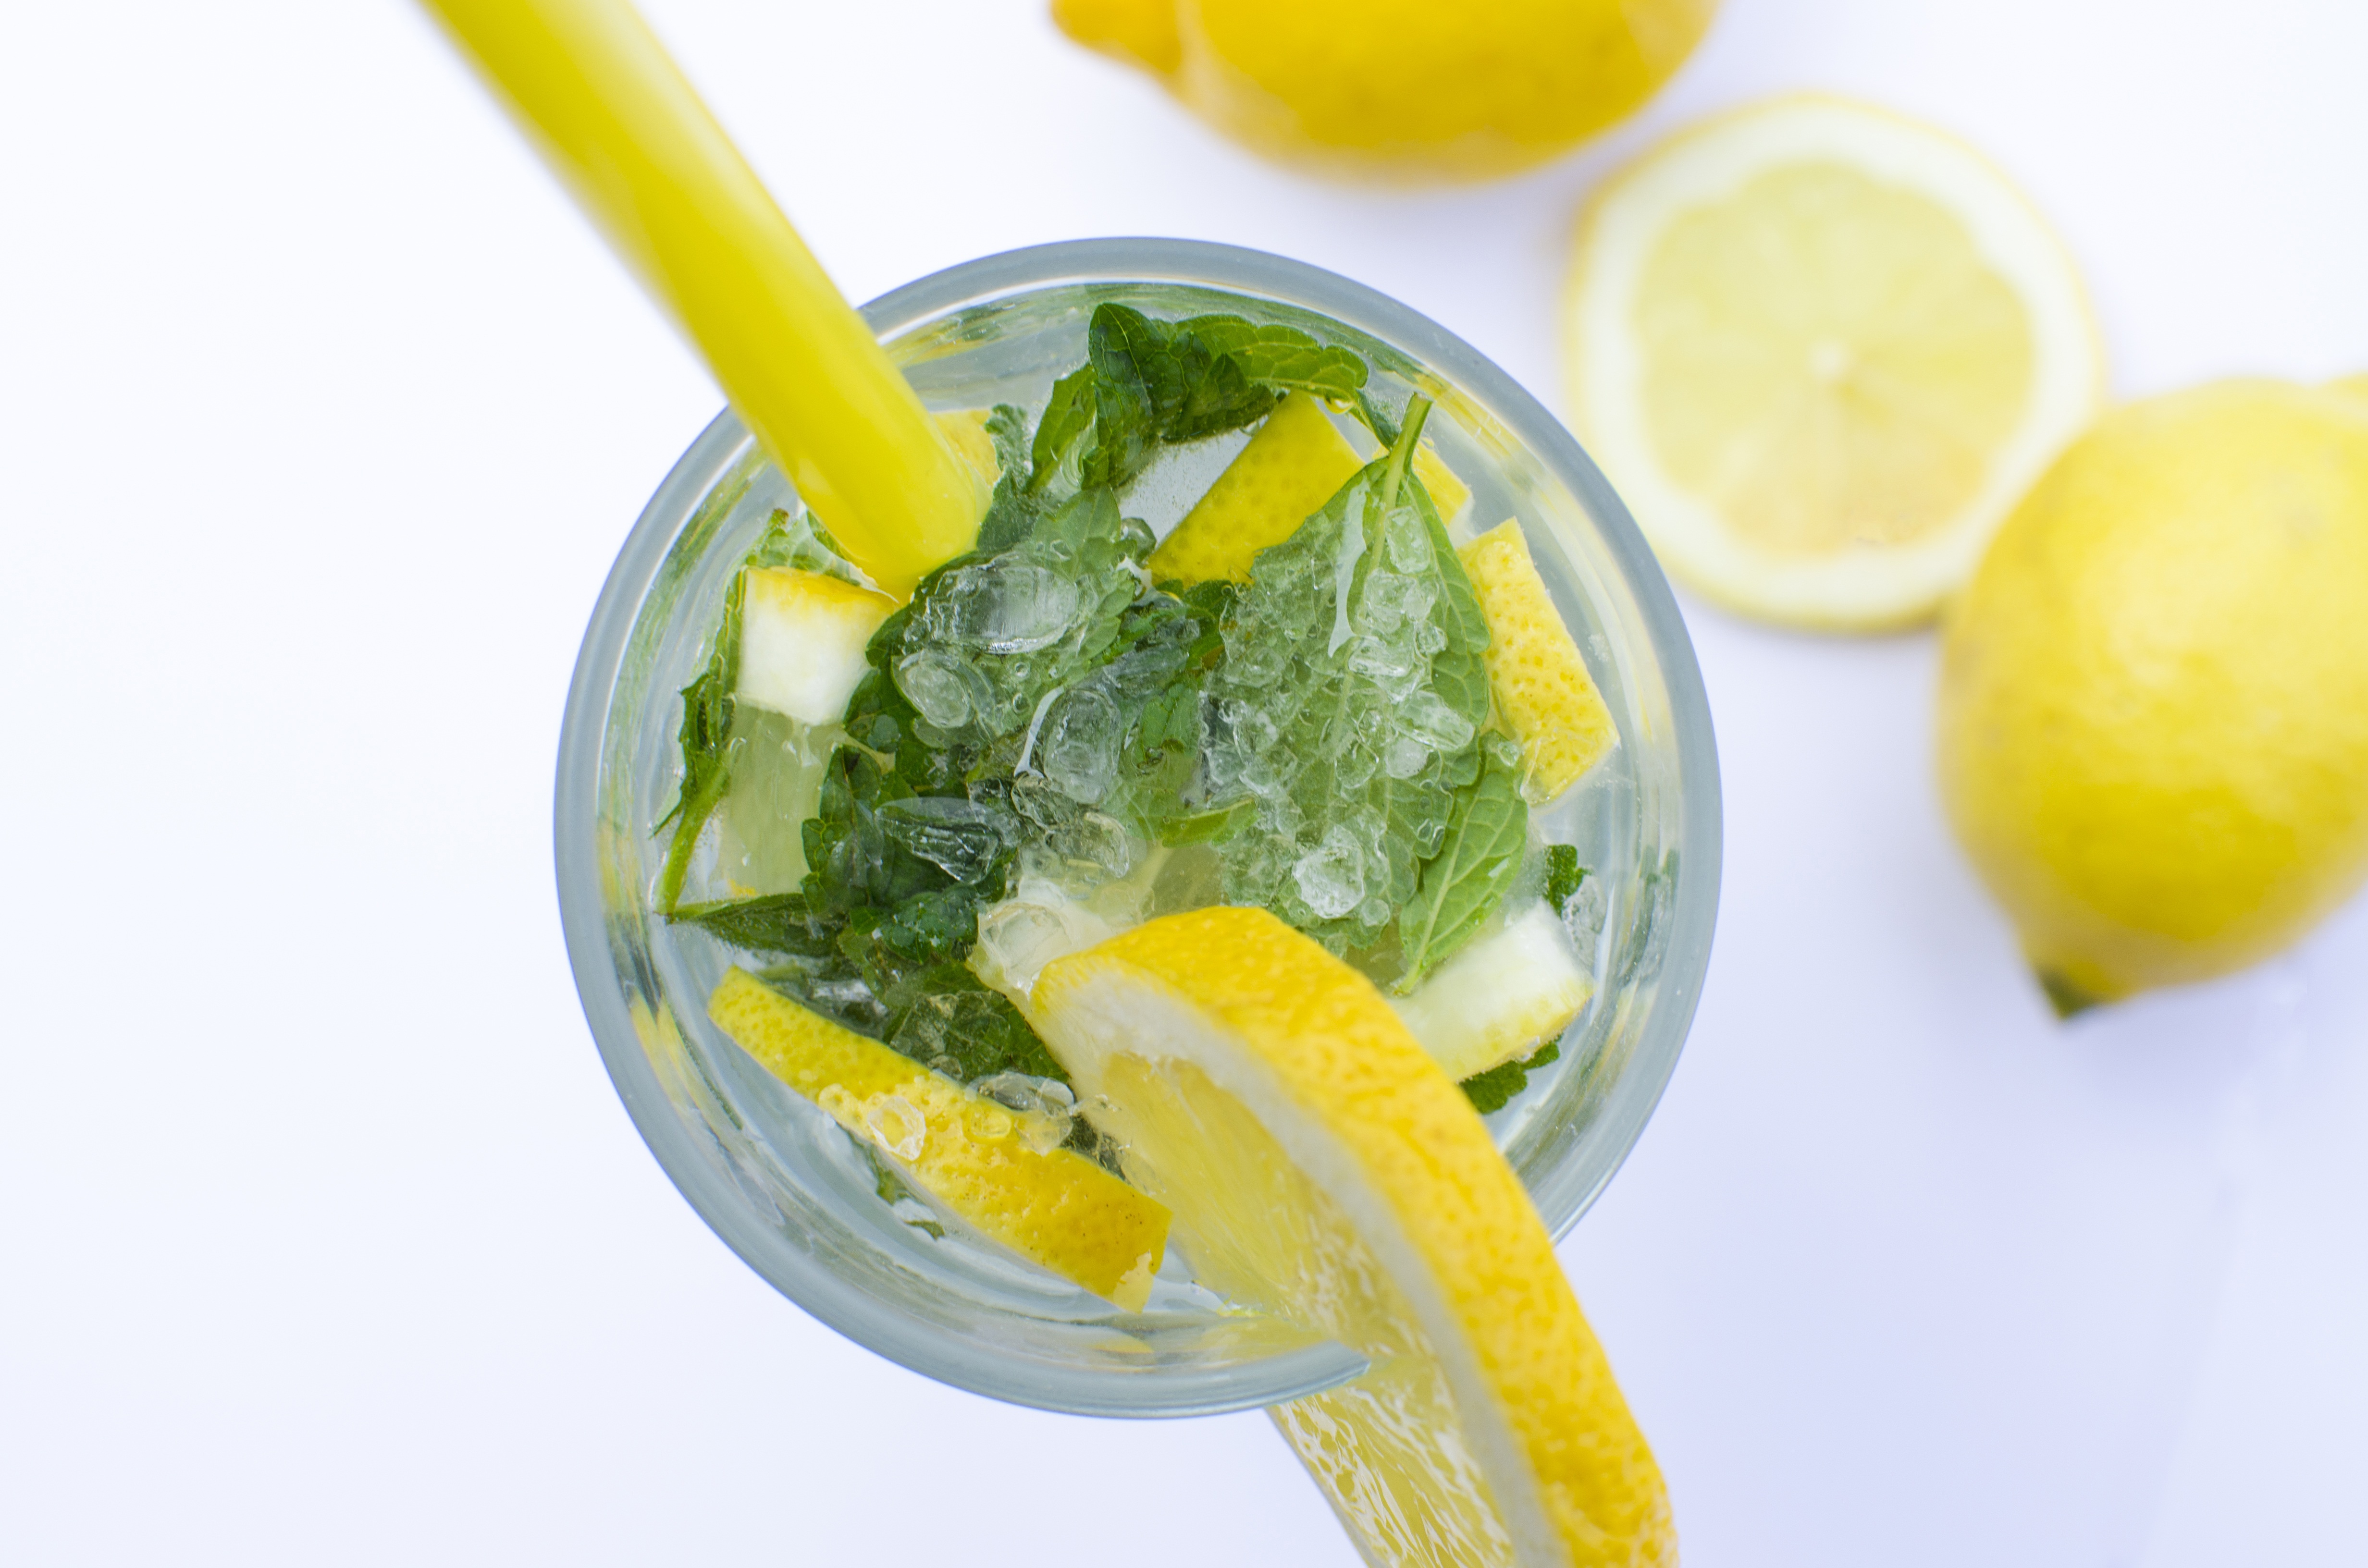
water, cold, plant, white, fruit, glass, summer, ice, food, green, ingredient, herb, produce, tropical, macro, fresh, lemonade, drink, frozen, yellow, juicy, slice, mint, lemon, alcohol, cocktail, mojito, lime, juice, vitamin, background, cool, refreshment, rare, buck, rum, citrus, acid, section, mature, flowering plant, the freshness of the, land plant, caipirinha, lemon lime, lemon juice